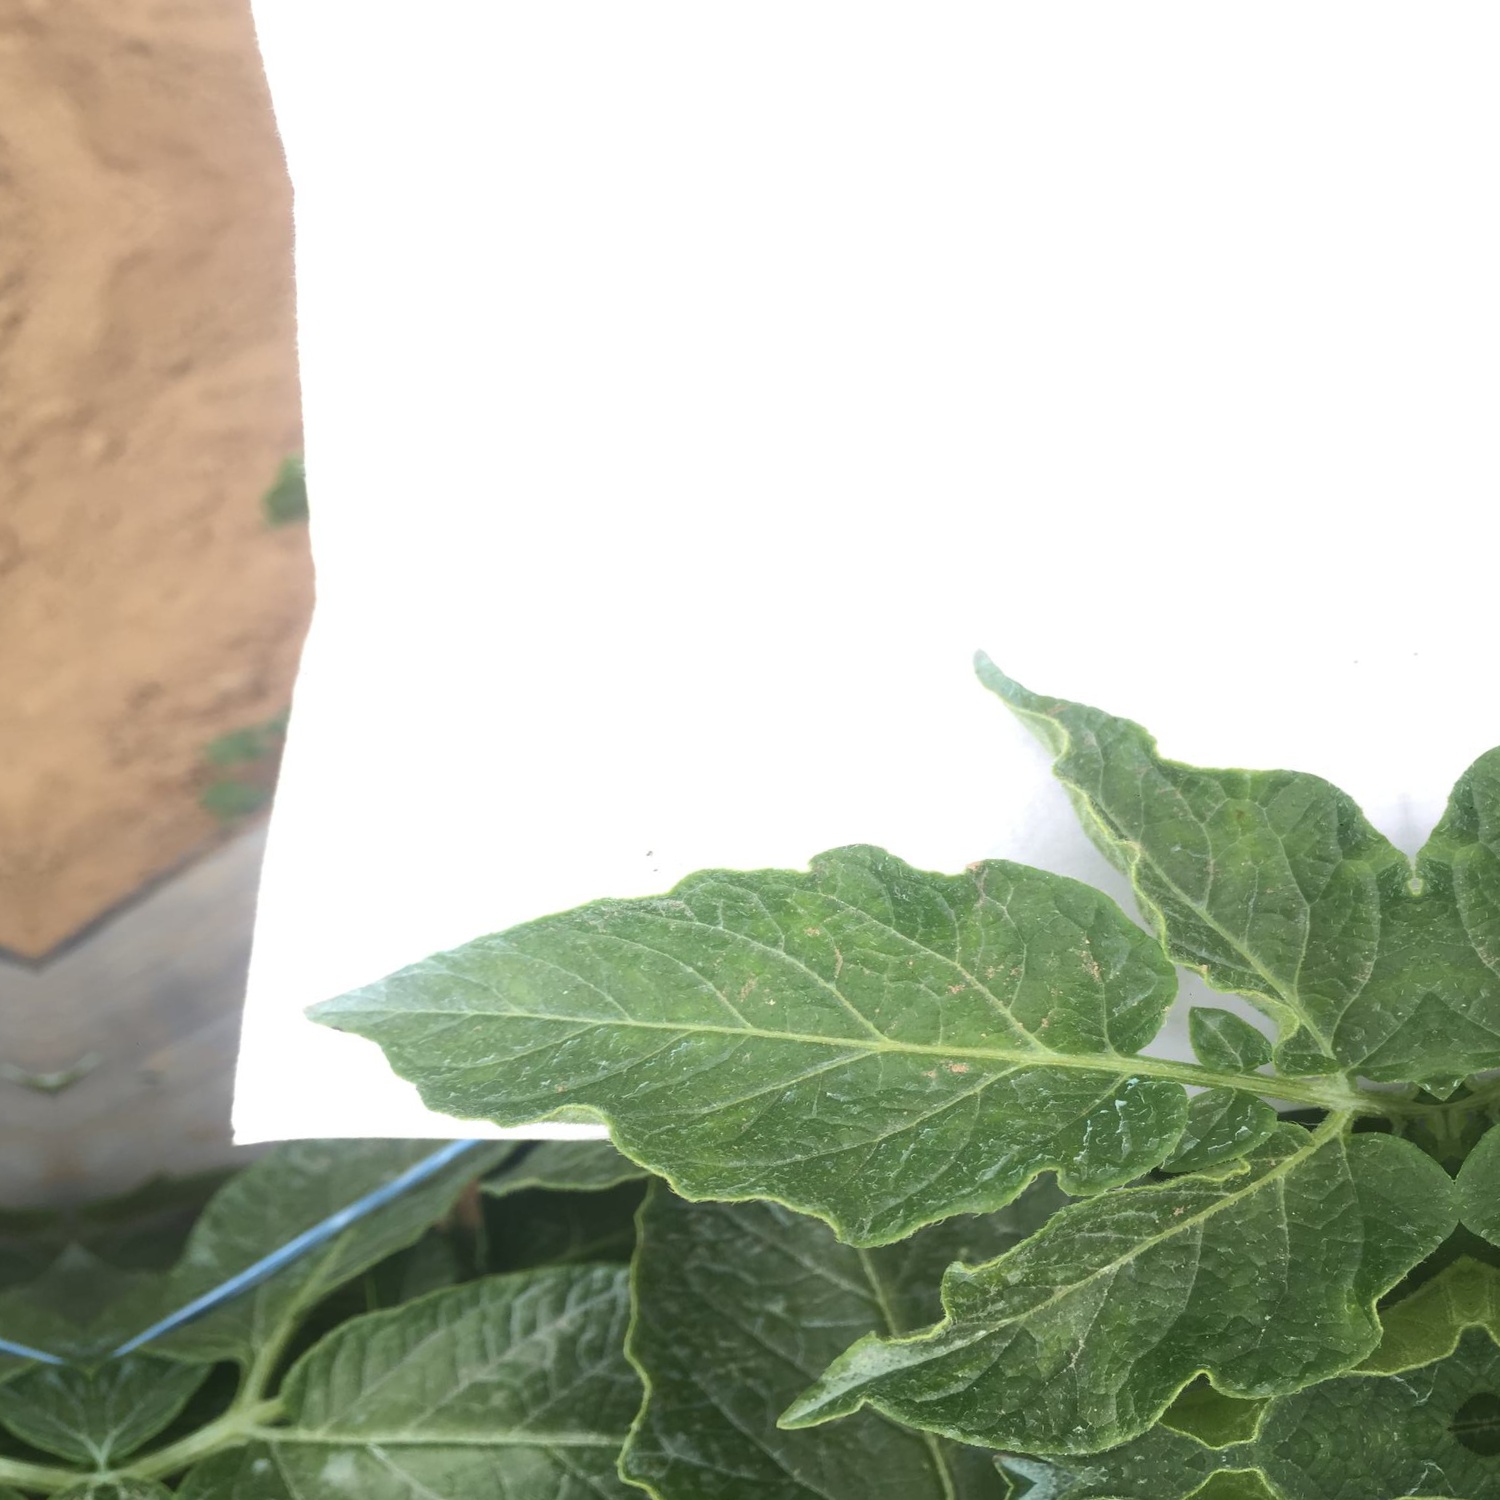
Etiqueta: Virus